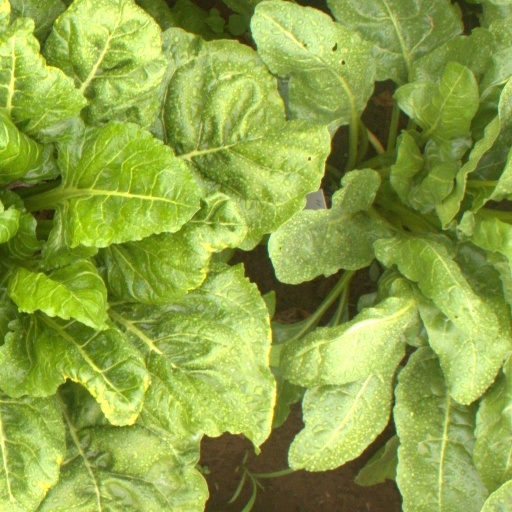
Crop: sugar beet